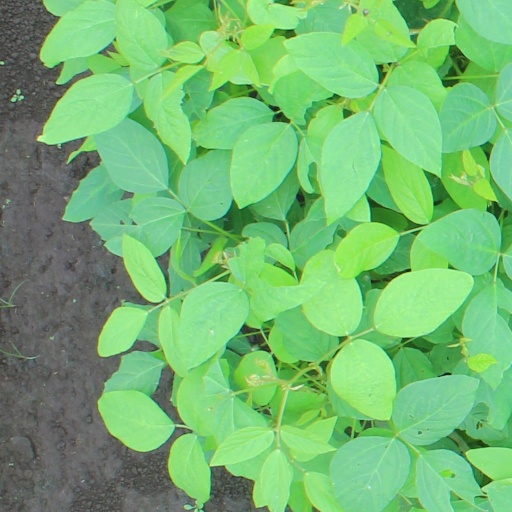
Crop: soybean